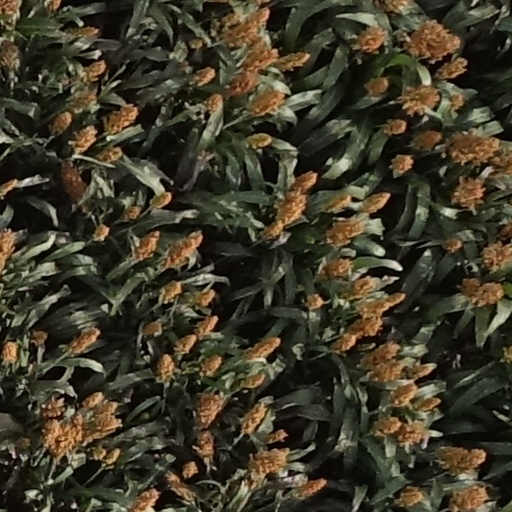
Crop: sorghum